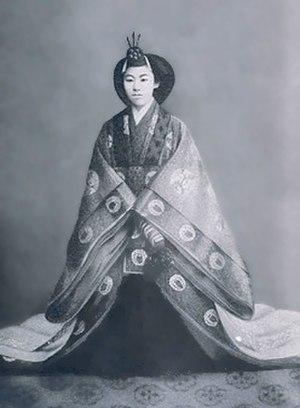
L'impératrice Teimei fut impératrice consort du Japon. Née Sadako Kujō, elle est l'épouse de l'empereur Taishō ainsi que la mère de l'empereur Shōwa et des princes Yasuhito Chichibu, Nobuhito Takamatsu et Takahito Mikasa. Son titre posthume, Teimei, signifie « constance éclairée ».